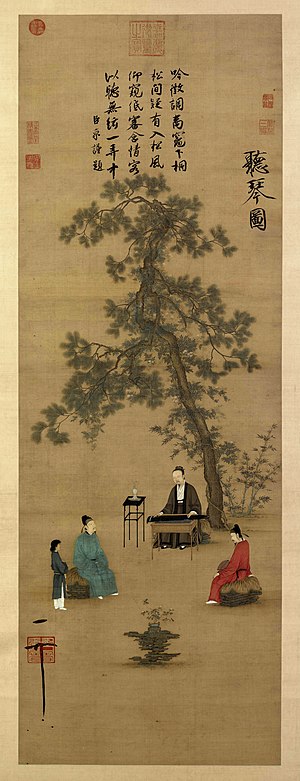
Maleriets historie / Maleriet i Østen / Østasiatisk maleri
Maleriets historie går tilbage til værker af forhistoriske mennesker og spænder næsten uden afbrydelse over alle kulturer fra antikken. Over kontinenter og årtusinder er maleriets historie en vedvarende strøm af kreativitet, der fortsætter ind i det 21.århundrede. Indtil begyndelsen af 1900-tallet var det overvejende repræsentative, religiøse og klassiske motiver, senere med mere vægt på abstrakte og konceptuelle ideer.